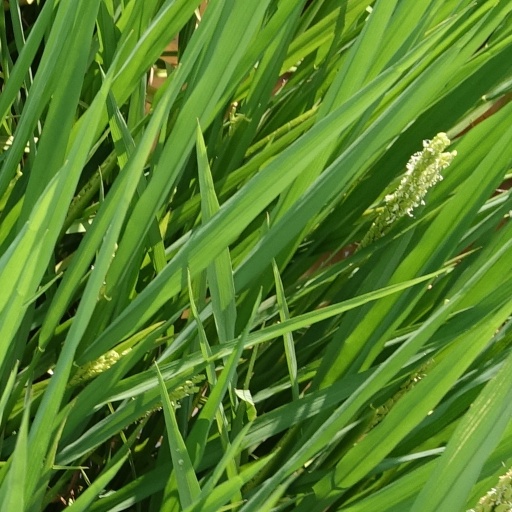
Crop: rice